Willis R. Whitney

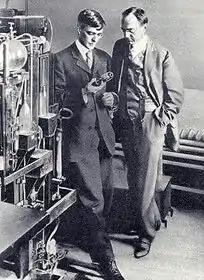
Irving Langmuir (left) and Willis R. Whitney (right) in the G.E. Laboratory. 1920

for a while. Whitney was eager to produce something that would be beneficial to the company in order to prove his endeavor meaningful.